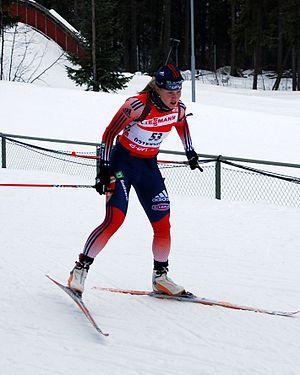
Haley Johnson est une biathlète américaine, née le 8 décembre 1981 à Denver.